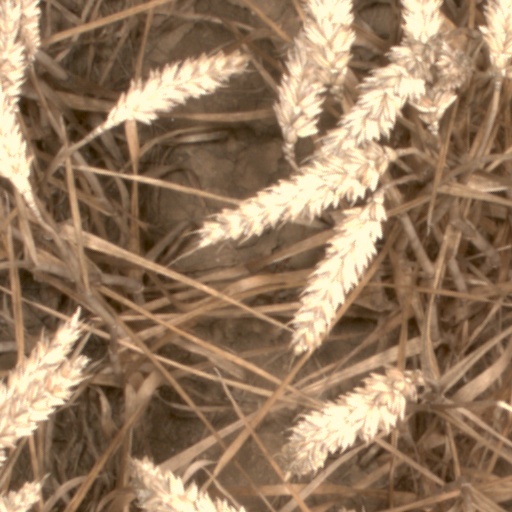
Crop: wheat